National Council of Churches of Kenya

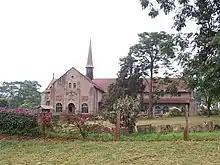
The Church of the Torch, Kikuyu, where NCCK was founded in 1913

The National Council of Churches of Kenya (NCCK), (in Swahili, "Baraza kuu la makanisa nchini Kenya") is a fellowship of Protestant churches and Christian organisations registered in Kenya. It is currently Chaired by P.C.E.A's Rev. Dr. Elias Otieno Agola. Its motto is ""For Wananchi"" which means "for citizens" ("Wananchi" meaning citizens in Swahili): This motto has been exemplified in NCCK's long involvement in public service, advocacy, and social responsibility in Kenya. It is a member of the Fellowship of Christian Councils and Churches in the Great Lakes and Horn of Africa.